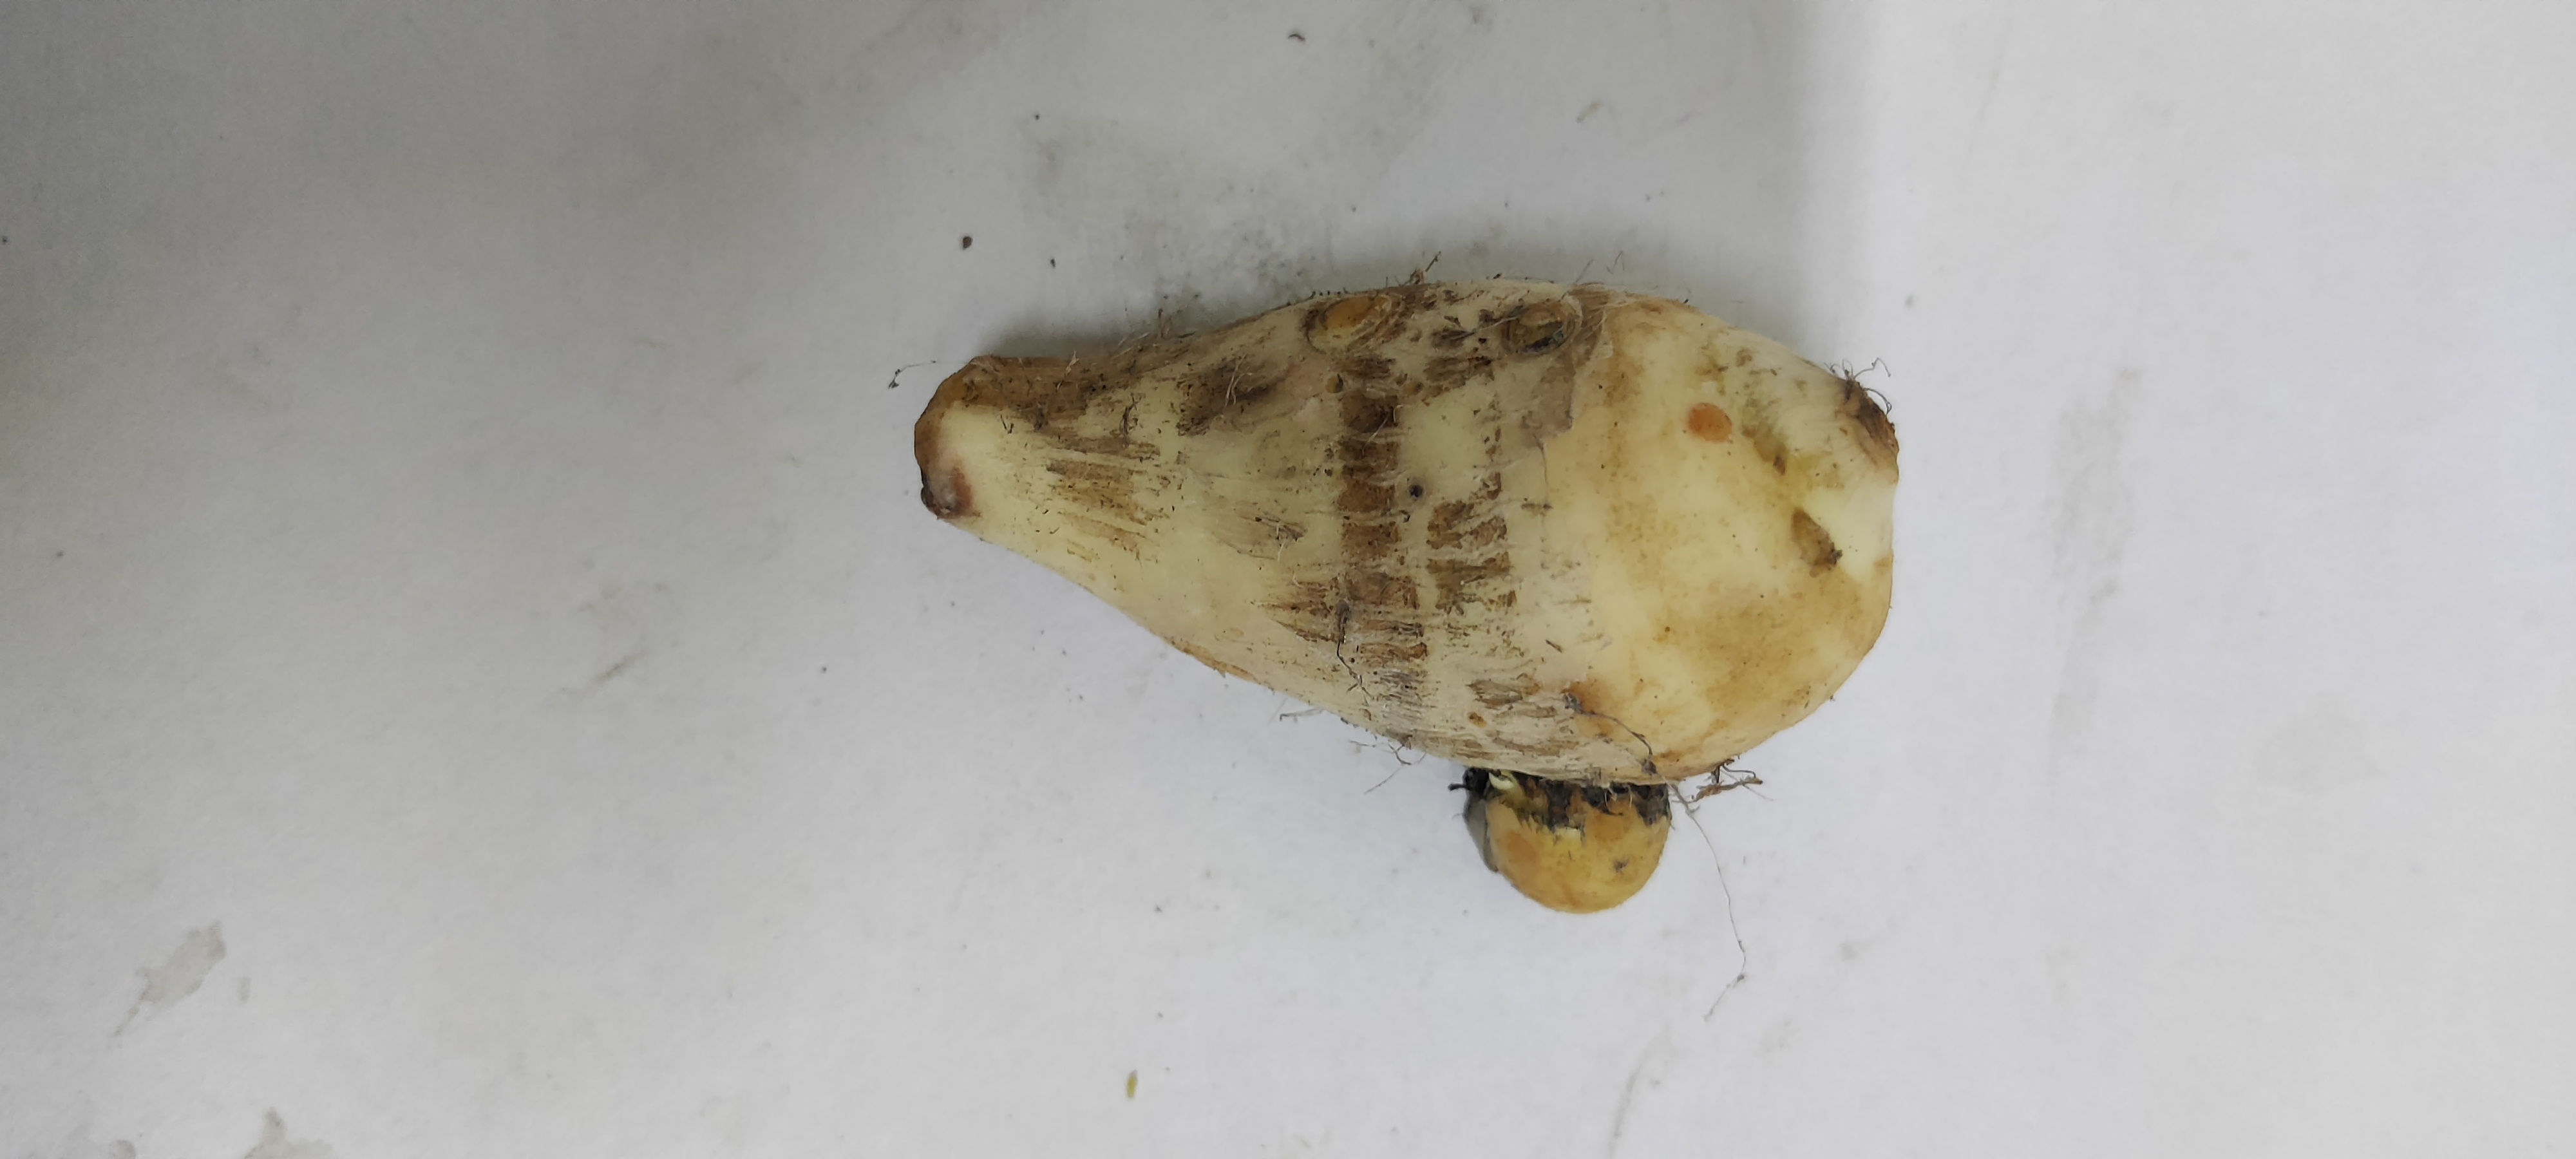
Crop: Taro root
Condition: Fresh